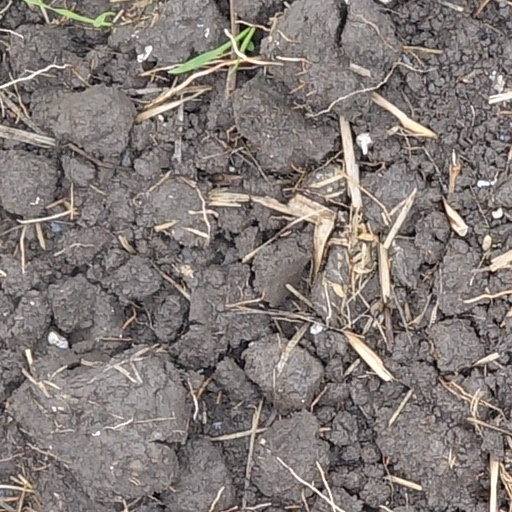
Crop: wheat